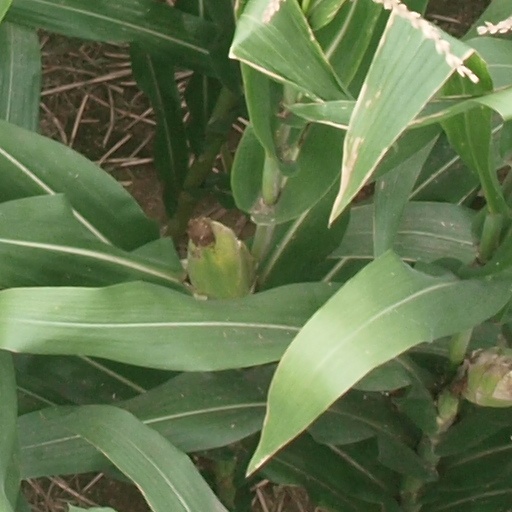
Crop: maize; corn